Wolf–Rayet star

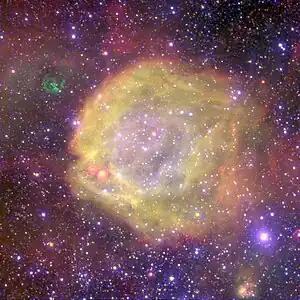
AB7 produces one of the highest excitation nebulae in the Magellanic Clouds.

A significant proportion of WR stars are surrounded by nebulosity associated directly with the star, not just the normal background nebulosity associated with any massive star forming region, and not a planetary nebula formed by a post-AGB star. The nebulosity presents a variety of forms and classification has been difficult. Many were originally catalogued as planetary nebulae and sometimes only a careful multi-wavelength study can distinguish a planetary nebula around a low mass post-AGB star from a similarly shaped nebula around a more massive core helium-burning star.